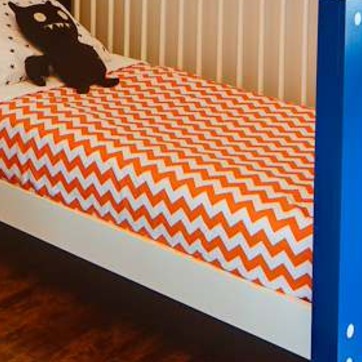
Material: fabric